Christian's Coalition

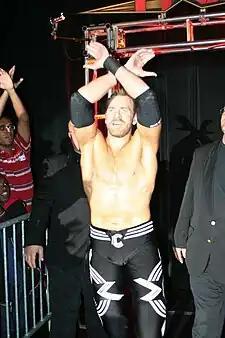
Adult white male wearing black and white wrestling gear doing hand symbols.

After retaining the tag titles against The Steiner Brothers at Genesis, Styles and Tomko came out during Christian's number one contendership ladder match with Kaz right as Cage was about to win, despite his specific instructions not to. This distracted Cage, costing him the match. Immediately after, they would assist Kurt Angle in retaining his TNA World Heavyweight Championship, officially joining Kurt and his wife Karen in the Angle Alliance. From there, Styles and a very skeptical Tomko would attempt, despite the clashing egos and animosity between Christian and the Angles, to be part of both the Angle Alliance and the Christian Coalition. Meanwhile, Cage momentarily found an ally in Robert Roode, goading Roode into a feud with Booker T, before that quickly broke down at the Turning Point PPV.